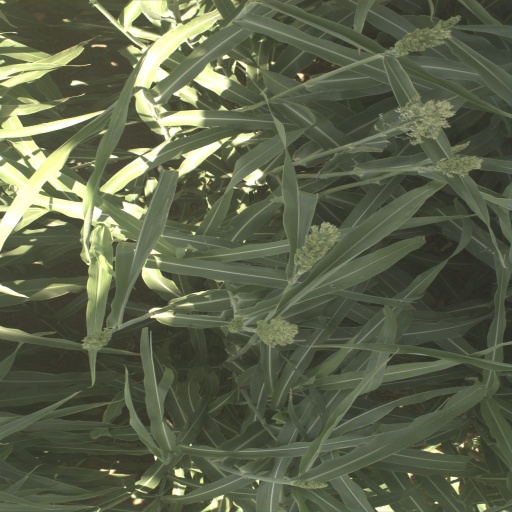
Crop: sorghum